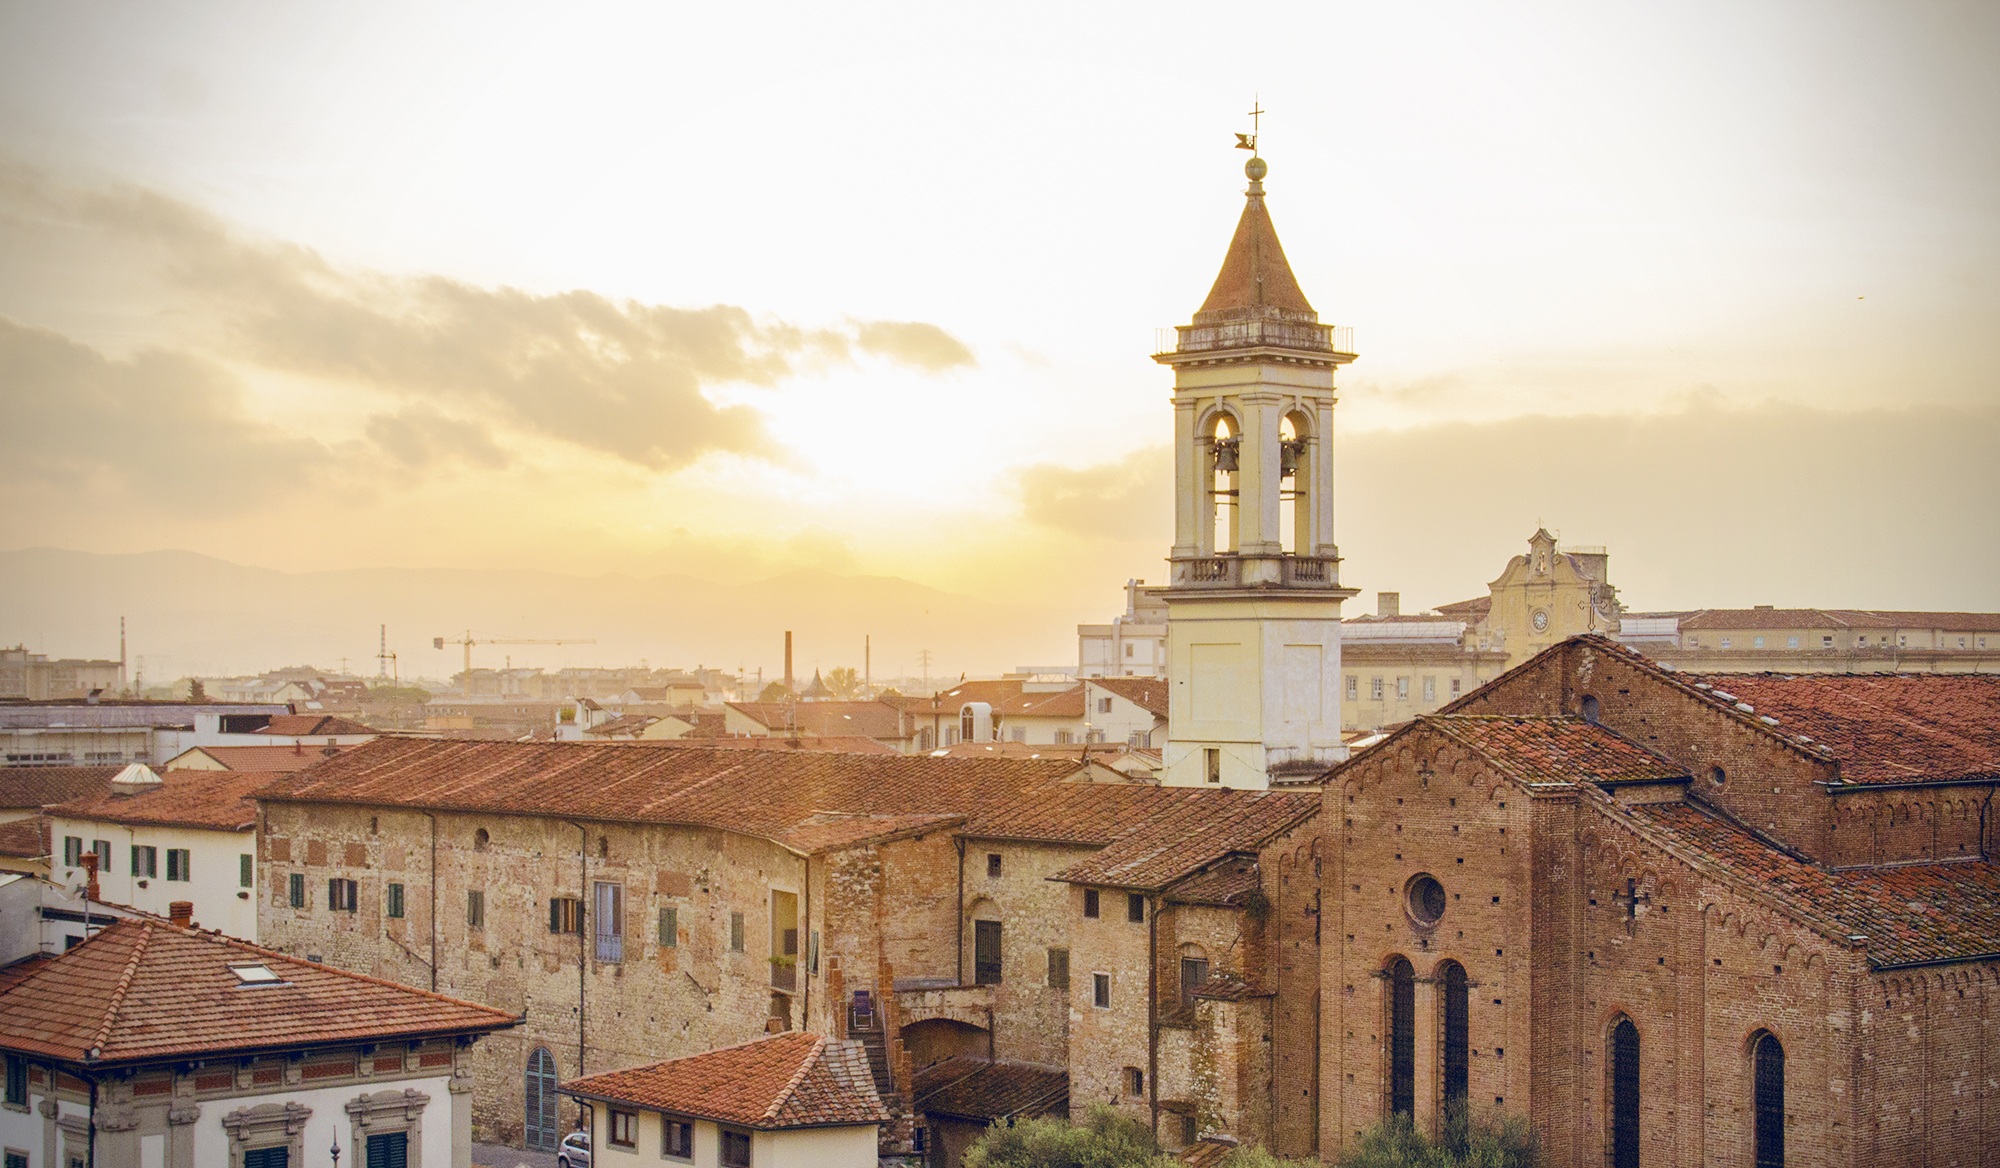
sunset, town, building, cityscape, evening, orange, tower, landmark, italy, church, cathedral, place of worship, bell tower, prato, ancient history, human settlement